Wolverhampton Wanderers F.C. v Budapest Honvéd FC

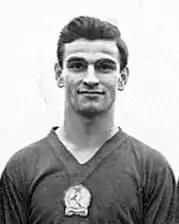
Honvéd striker Sándor Kocsis in 1953

The game occurred little over a year after England national football team had lost 6–3 to Hungary at Wembley Stadium, and six months after the even bigger 7–1 victory for Hungary in Budapest.